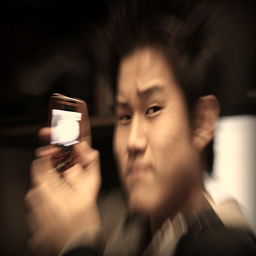
An asian man holding a smart phone in his hand.
a male wearing a black jacket  is holding a cellphone
A young man holding a cell phone with two hands.
A blurry image reveals a man holding a cell phone.
A man with a dark shirt on holds something up in his hand.